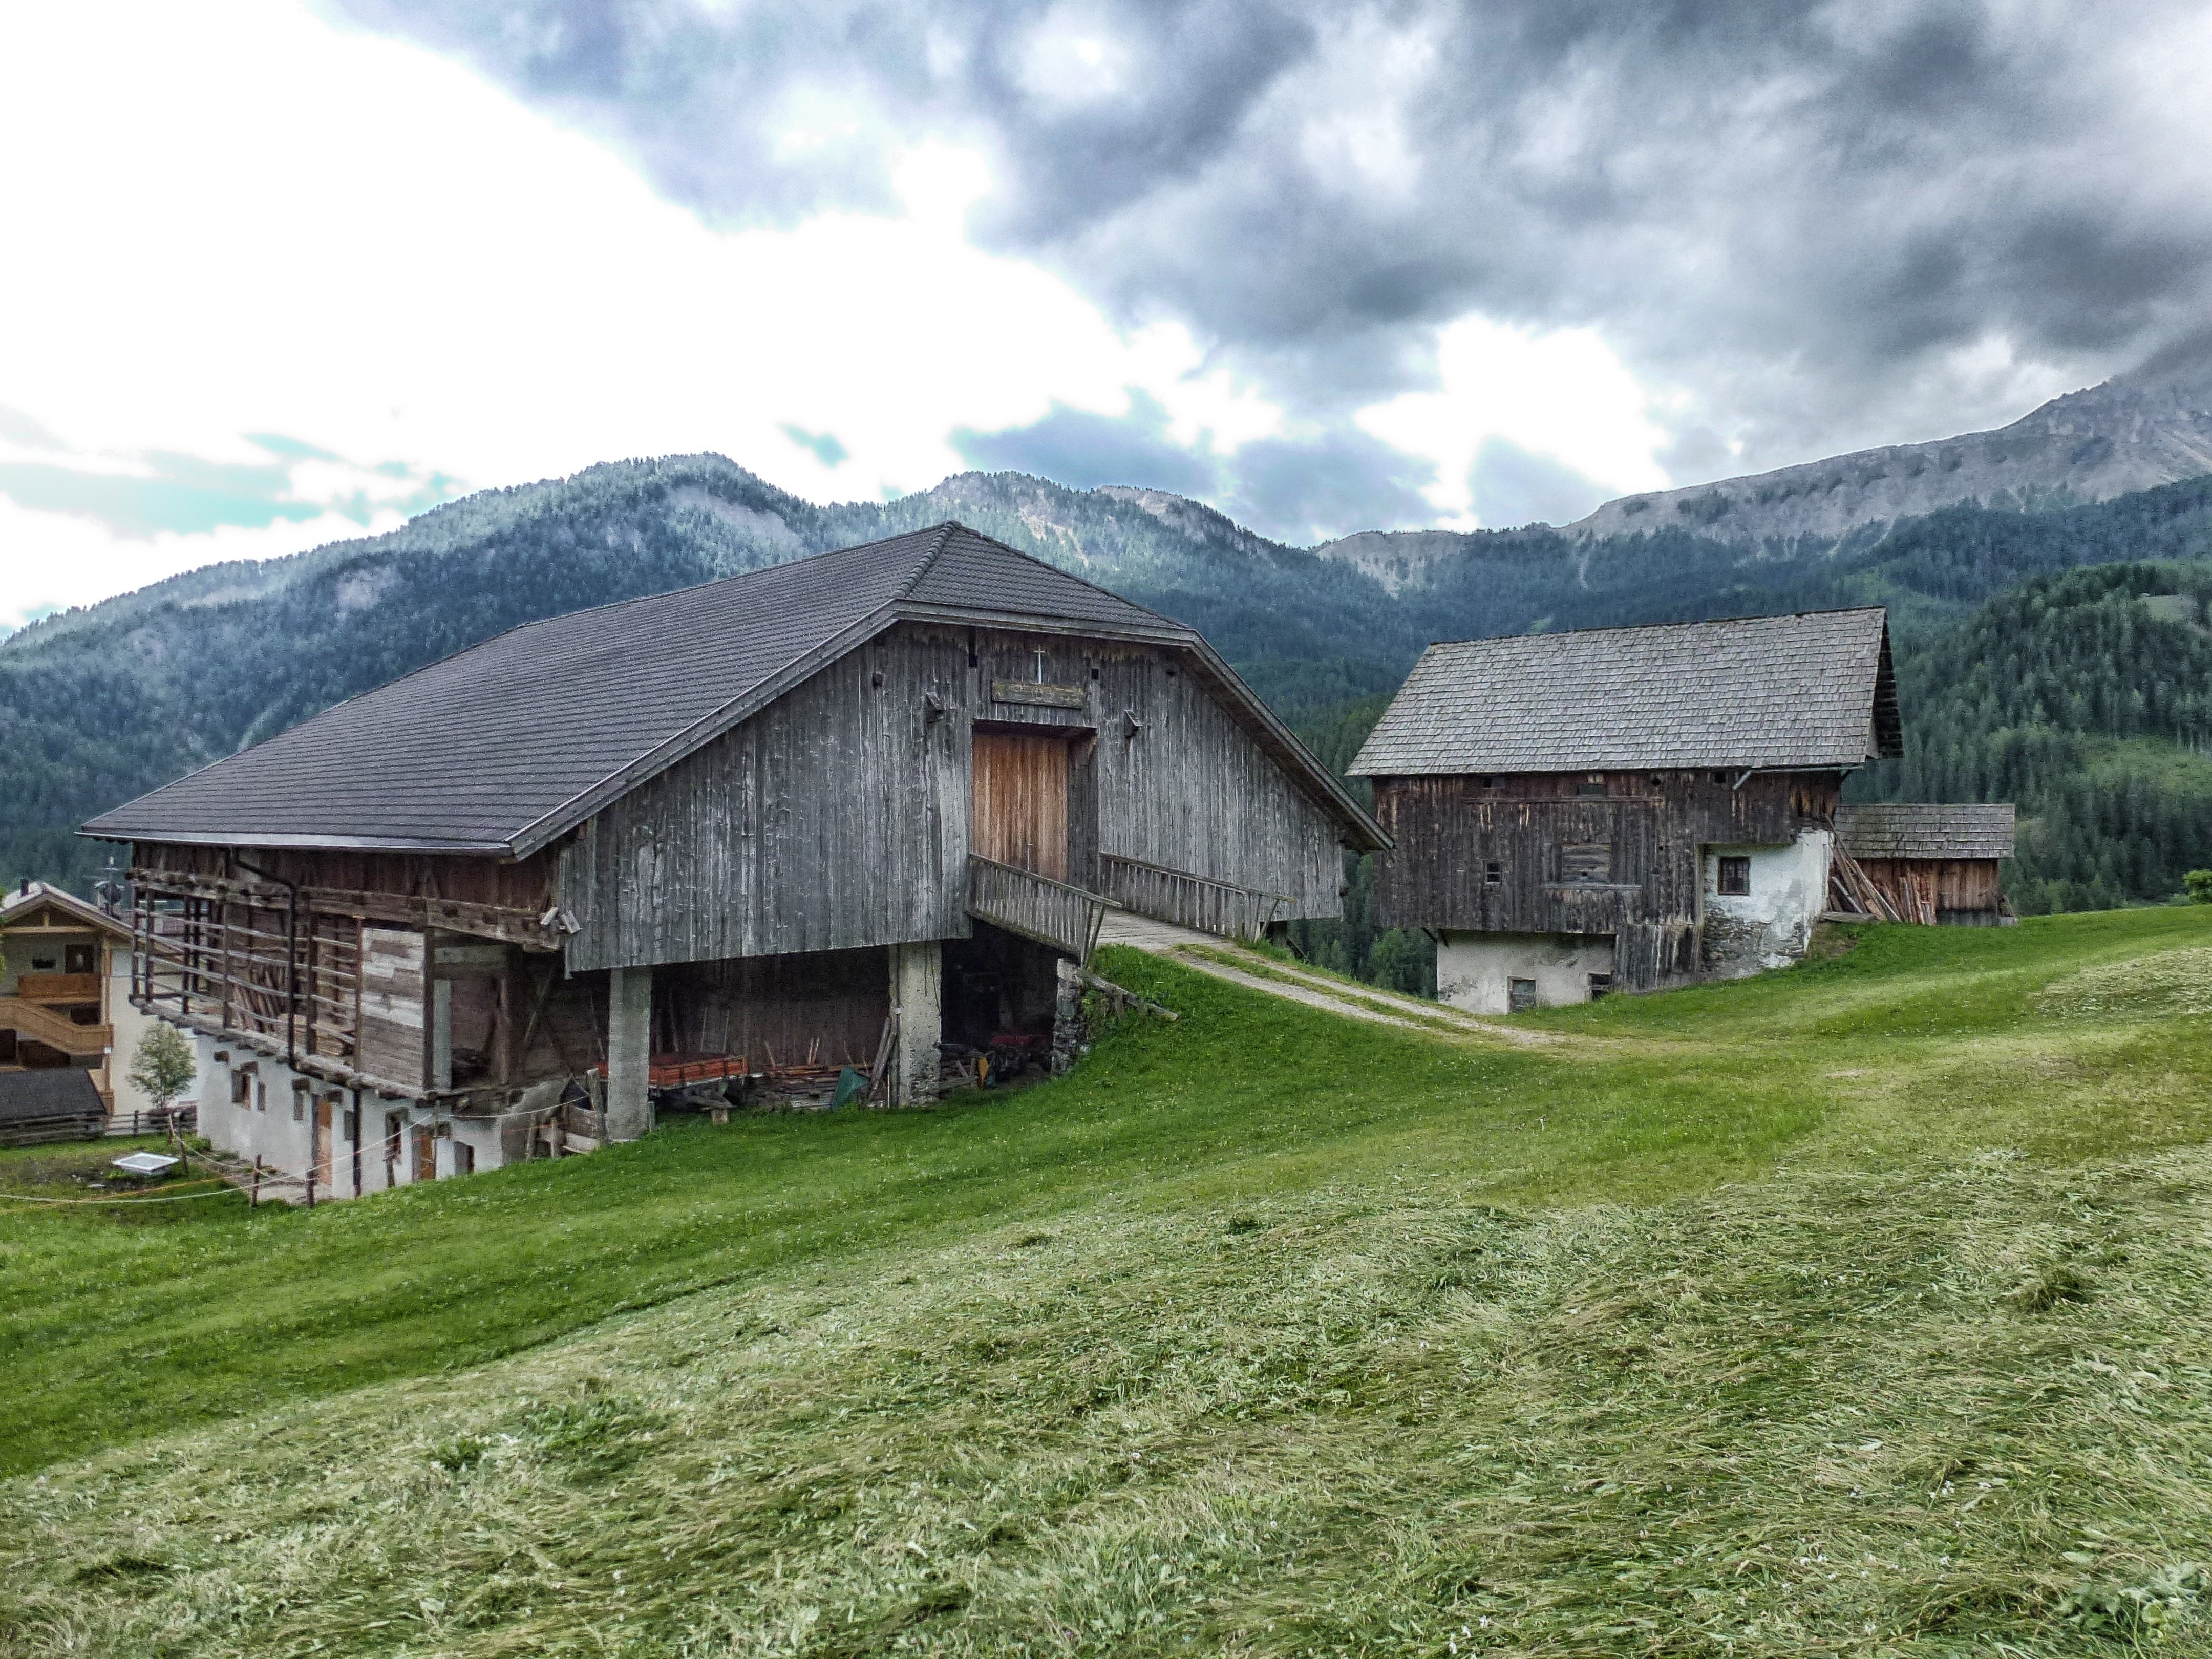
landscape, nature, forest, grass, mountain, sky, farm, countryside, house, building, barn, home, mountain range, country, summer, hut, village, rural, spring, scenic, cottage, italy, property, highland, trees, woods, outside, hills, clouds, mountains, farmhouse, estate, rural area, mountainous landforms